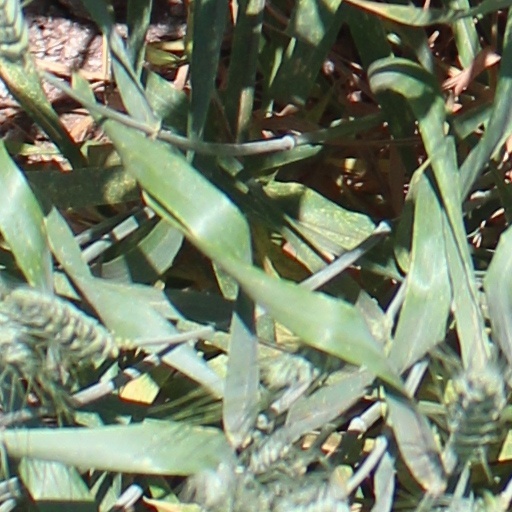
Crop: wheat